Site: brandenburg
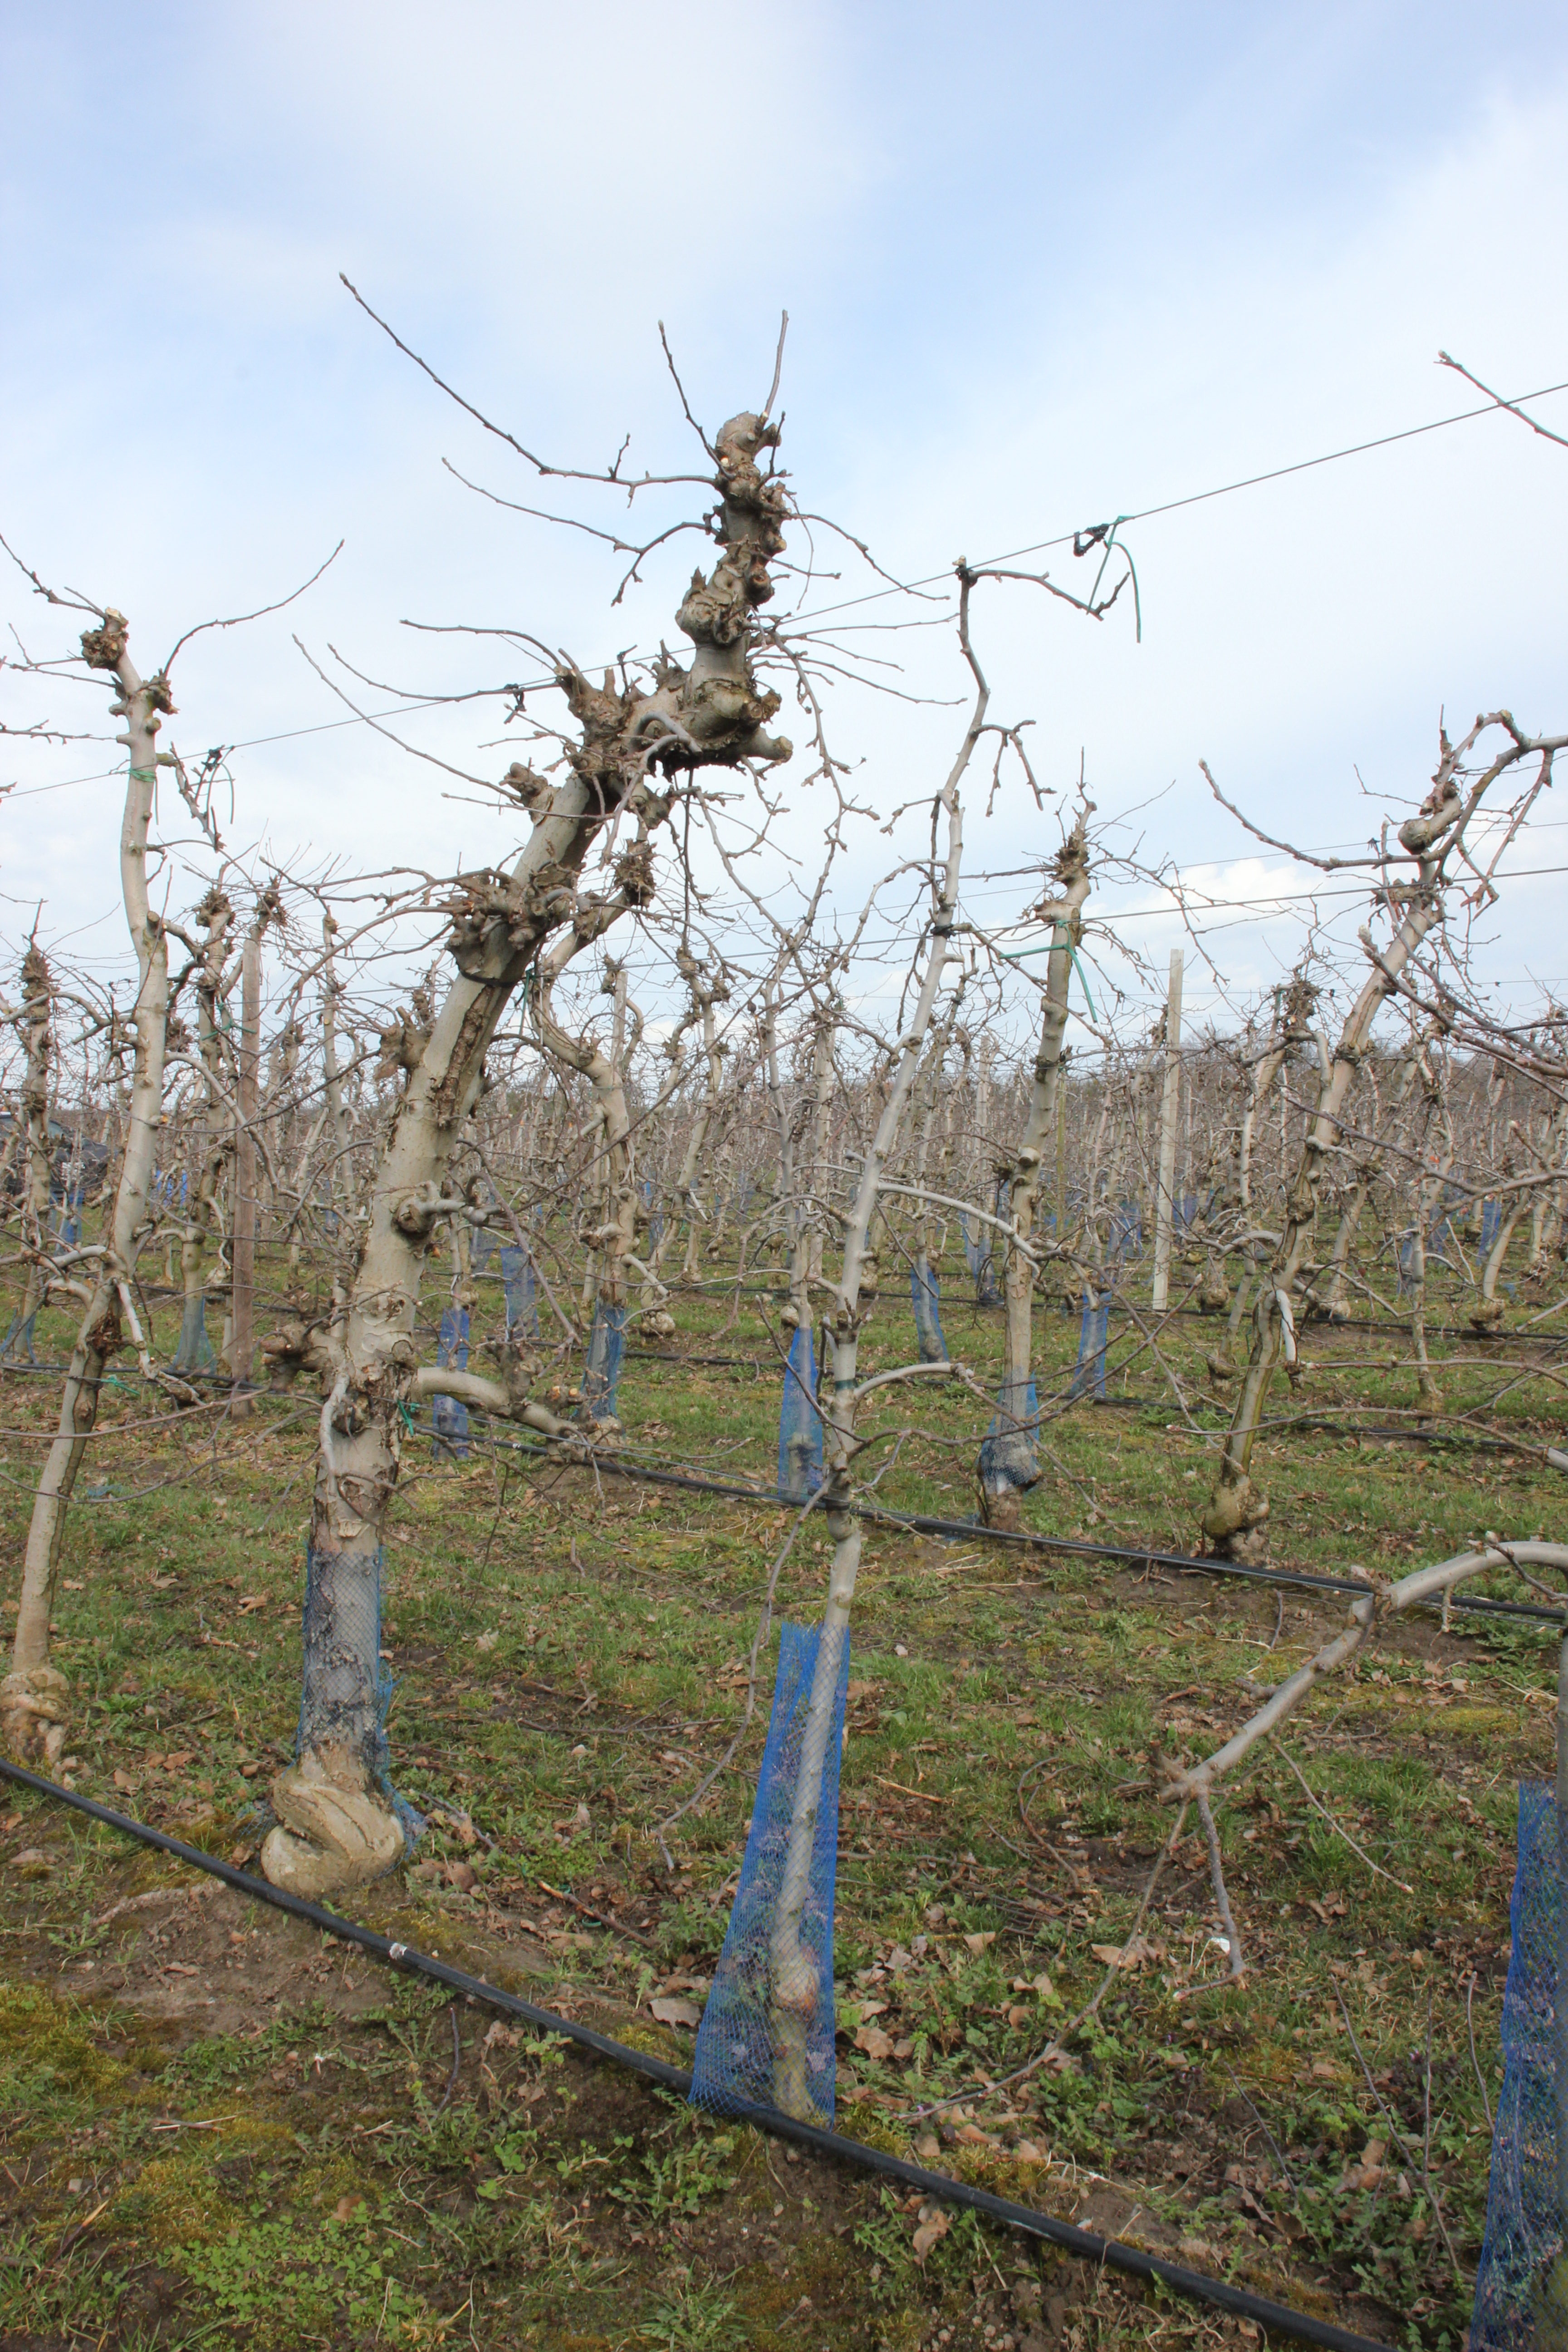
Growth stage (BBCH 01): Bud development